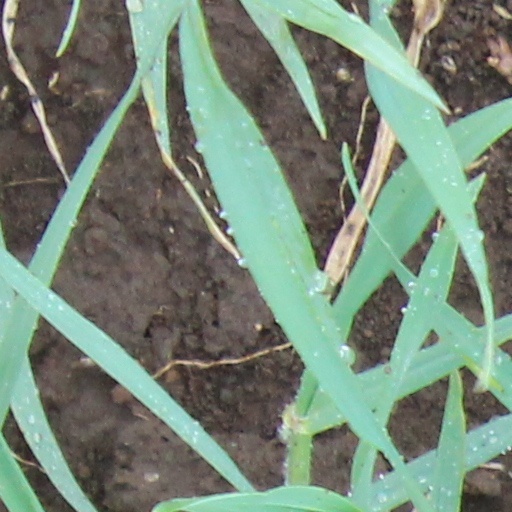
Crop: wheat